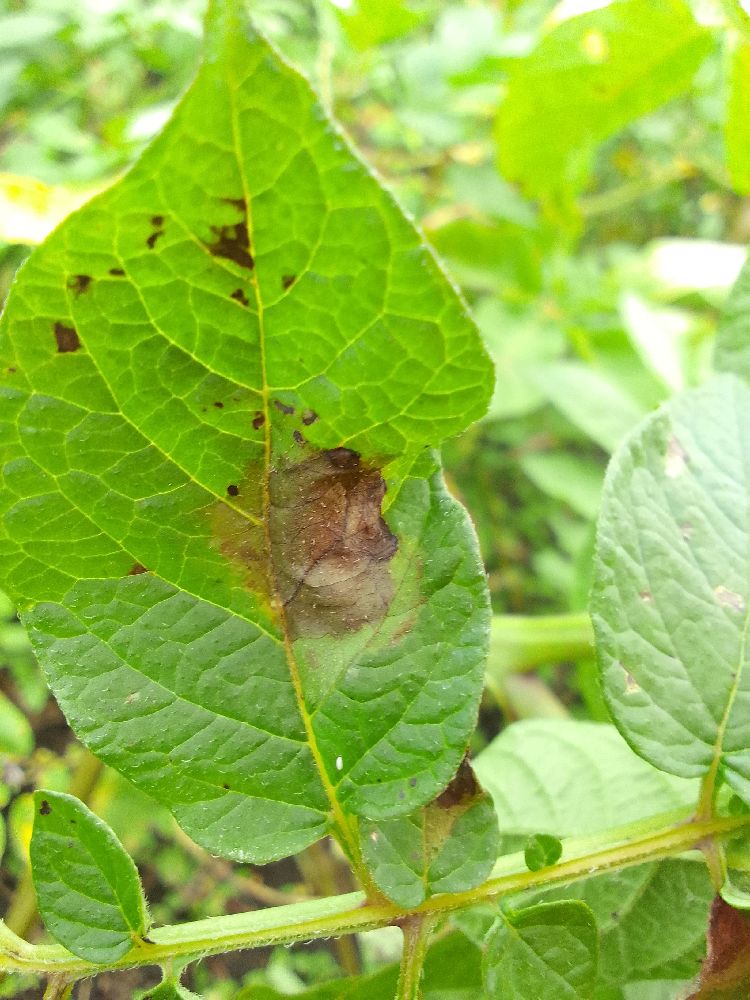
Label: Late blight